December 2013 Spuyten Duyvil derailment

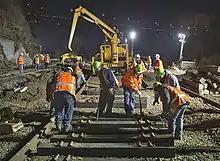
A crew of men in orange vests with reflector stripes and neon green hard hats over their clothing laying new railroad ties. Behind them is a large yellow piece of heavy equipment. It is night, and the scene is illuminated by large lights.

The derailment caused $9 million in damage. MTA crews worked around the clock to remove the derailed cars and repair damage caused to the tracks when they left them. They spent the day after the crash replacing ballast and laying new concrete ties. By the evening of December 2 all the cars had been righted and restored to the track. They were taken to the Croton-Harmon and Highbridge yards, where the NTSB impounded them for further investigations. Crews siphoned of diesel fuel from the locomotive before removing it, then cleaned spilled fuel from the site with other special equipment.